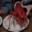
Label: lobster